Remembrance of MB

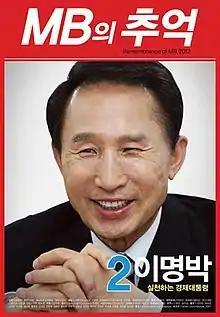
Film poster

Remembrance of MB is a 2012 South Korean black comedy documentary film directed by Kim Jae-hwan. Named after President Lee Myung-bak's first name initials, it focuses on his 2007 election pledges and examines whether they have been achieved during his five-year term in office. A political documentary that makes people laugh and cry, Lee bursts onto the scene when the public yearns for a hero who will solve the economic crisis. However, voters' initial excitement turns into disappointment.